Wormy (comic strip)

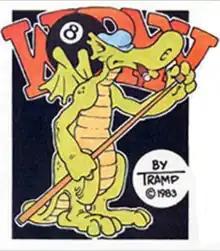
Wormy by David A. Trampier, 1983

Wormy, drawn and written by David A. Trampier (1954 – March 24, 2014), was a fantasy comic strip about a talking dragon named Wormy. The strip was originally serialized in the role-playing magazine "Dragon".